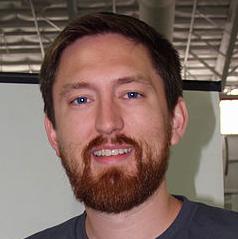
Age: 28